Chicago (musical)

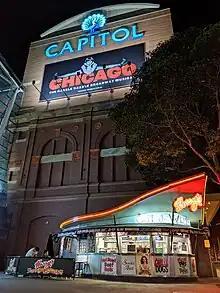
"Chicago" at the Capitol Theatre, Sydney in 2019

On 14 June 2018, the Gordon Frost Organisation announced a revival tour of "Chicago" commencing early 2019 at the Capitol Theatre in Sydney. The show starred Natalie Bassingthwaighte as Roxie and Casey Donovan as Mama Morton. The Melbourne leg of the tour starred Jason Donovan as Billy Flynn. Donovan's father Terence had played the same role in the 1981 Australian production.